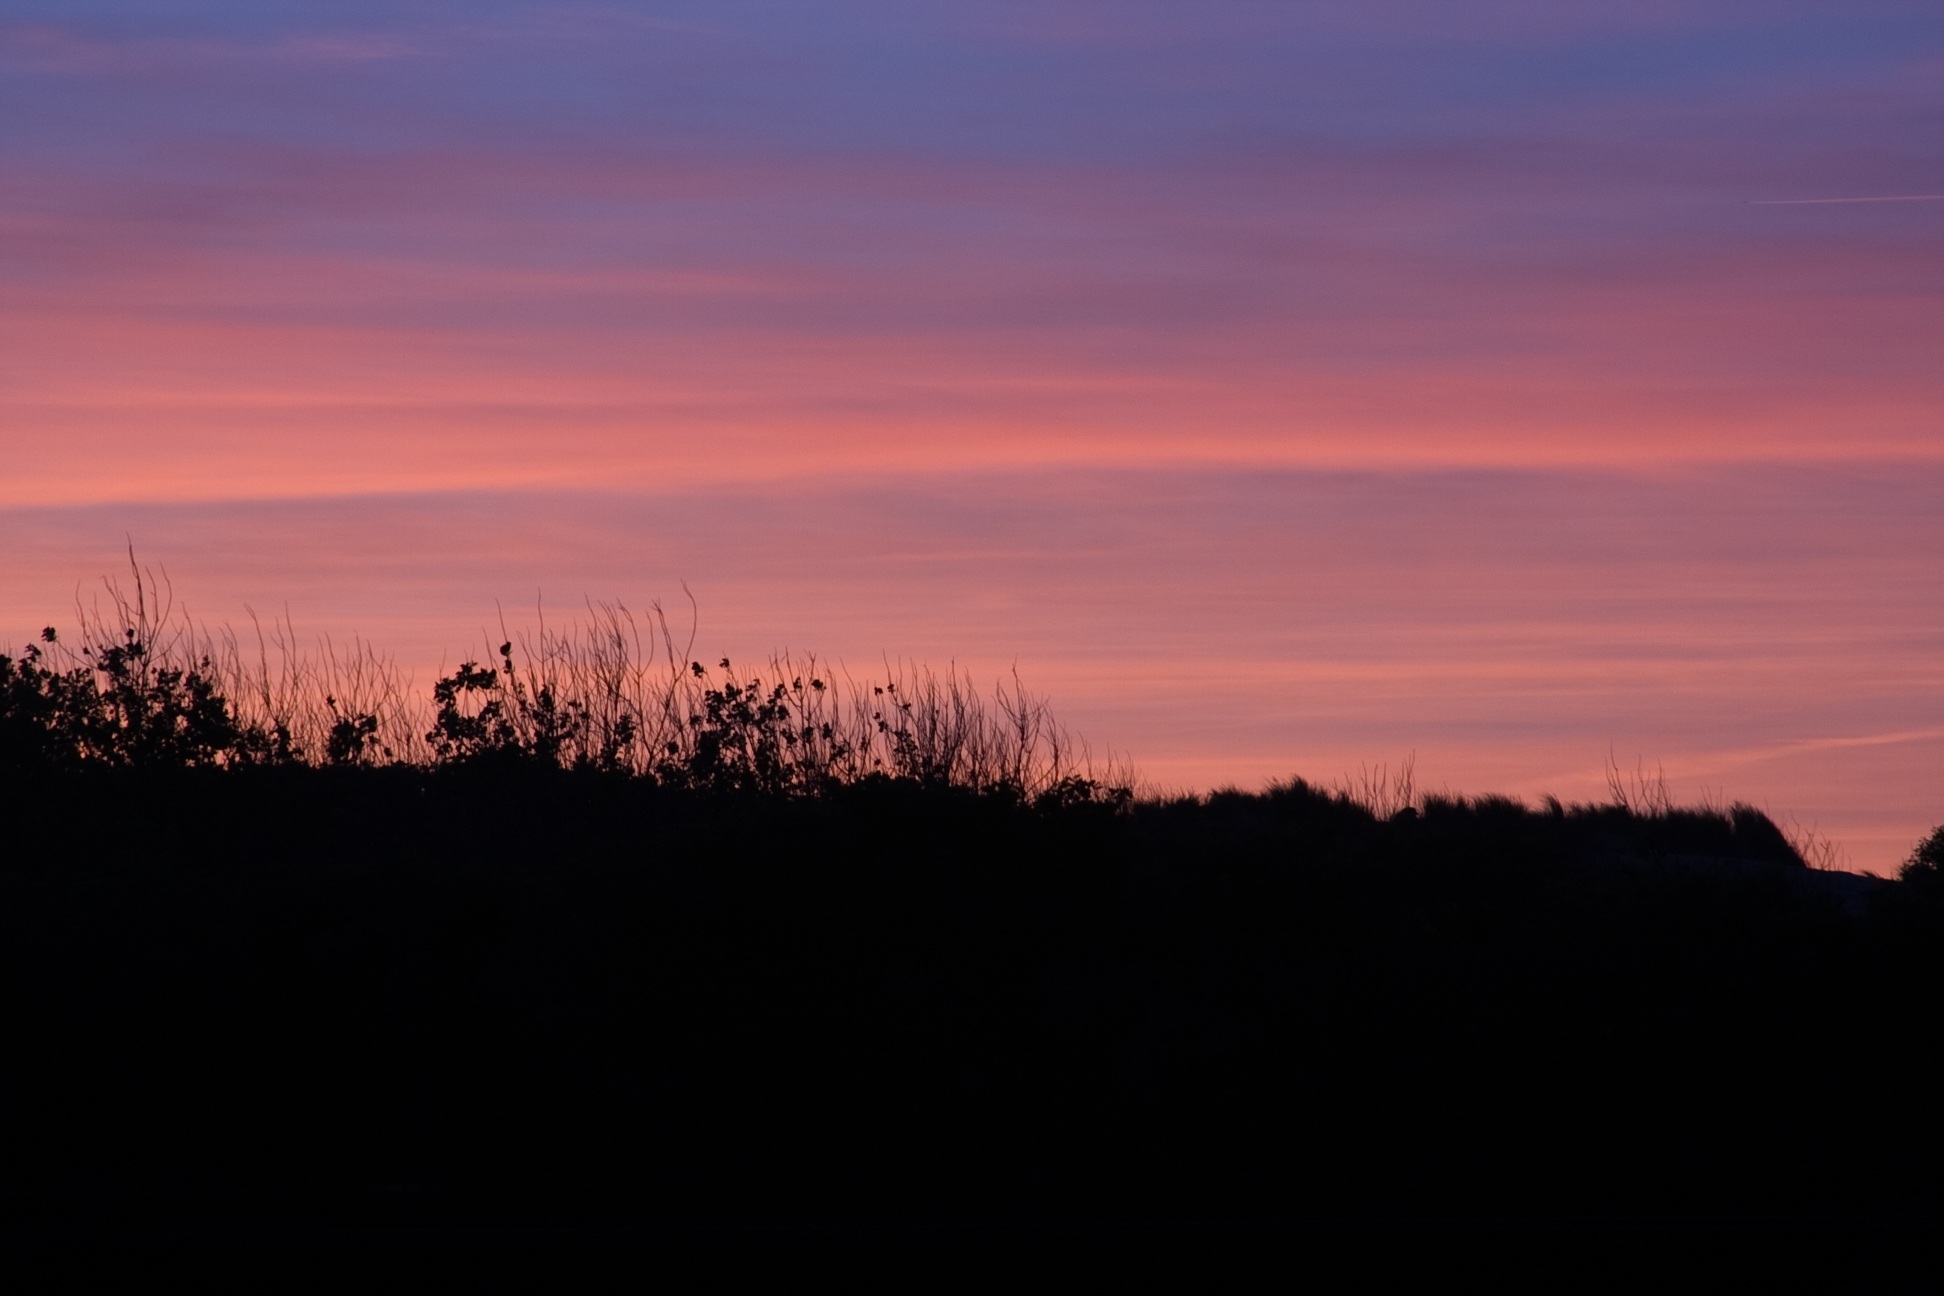
beach, water, nature, horizon, cloud, sky, sun, sunrise, sunset, field, prairie, morning, shore, dawn, atmosphere, dusk, evening, afterglow, atmospheric phenomenon, red sky at morning